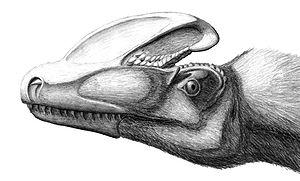
Les Tyrannosauroidea, ou tyrannosauroïdes forment une super-famille éteinte de dinosaures théropodes coelurosauriens comprenant les Tyrannosauridae ainsi que des genres plus basaux qui leur sont étroitement apparentés.